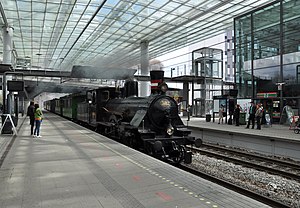
Flintholm Station / Galleri
Et spektakulært syn: Et tog med damplokomotivet K582 passerer den topmoderne Flintholm Station. Lokomotivet og vognene ejes af Nordsjællands Veterantog.
Flintholm Station er en S-togs- og metrostation på Frederiksberg.